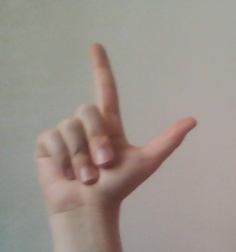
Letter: laam